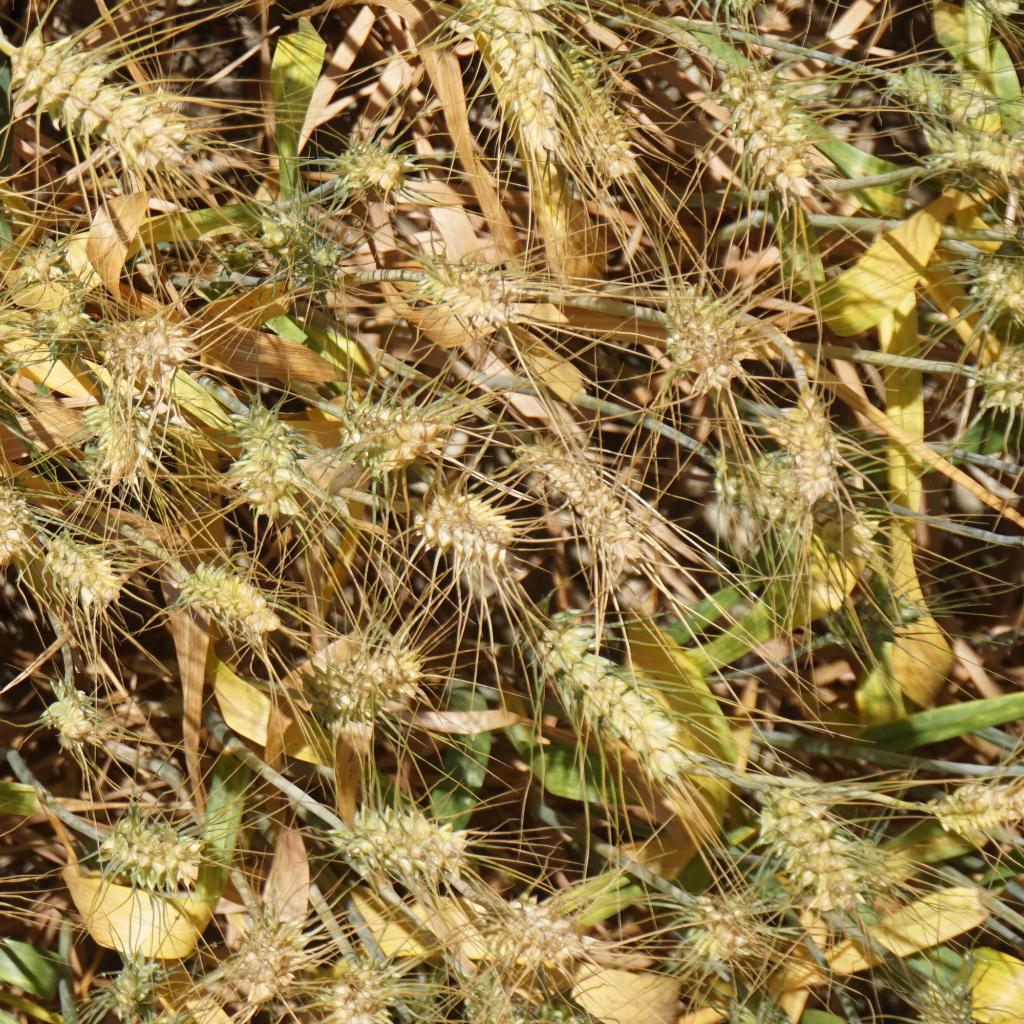
Country: France
Location: Gréoux
Wheat development stage: Filling - Ripening